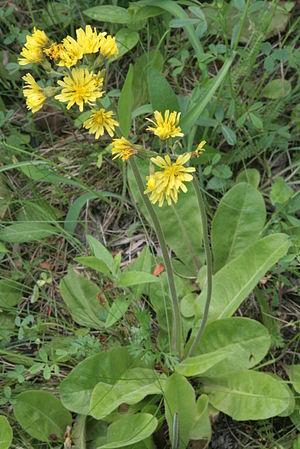
Cette liste de Tracheophyta de Bosnie-Herzégovine, ainsi que d’espèces introduites est un aperçu incomplet d’espèces de mousses, de fougères, de gymnospermes et d’angiospermes citées dans la littérature disponible en langues bosniaque, croate, serbe et serbo-croate. Cet aperçu n’inclue pas des espèces cultivées ni celles occasionnellement introduites.